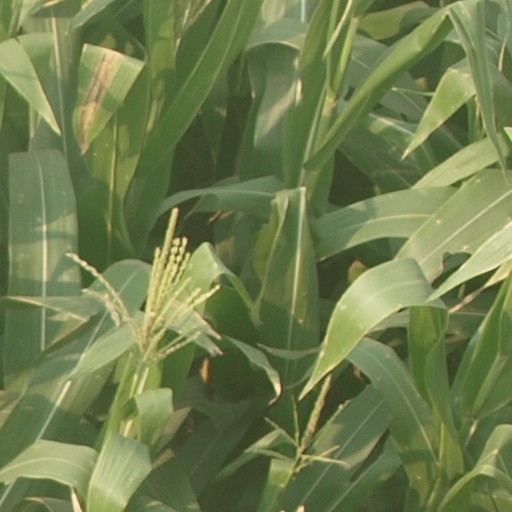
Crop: maize; corn